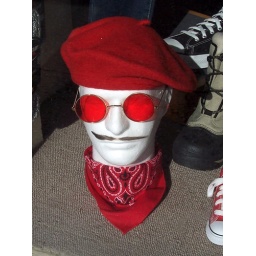
I spotted this dashing Frenchman in the window of a local shop.Post: crop